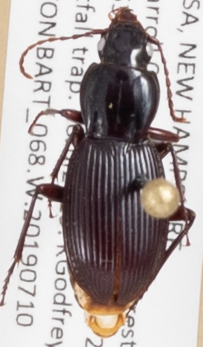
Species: Pterostichus tristis
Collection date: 2019-07-10
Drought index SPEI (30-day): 0.334
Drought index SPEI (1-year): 1.28
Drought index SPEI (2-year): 0.664